Urnfield culture

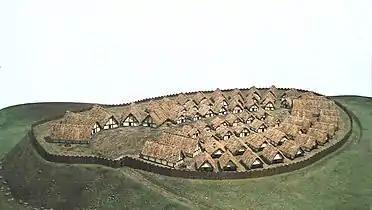
, Germany

The number of settlements increased sharply in comparison with the preceding Tumulus culture. Few of them have been comprehensively excavated. Fortified settlements, often on hilltops or in river-bends, are typical for the Urnfield culture. They are heavily fortified with dry-stone or wooden ramparts. Excavations of open settlements are rare, but they show that large 3-4 aisled houses built with wooden posts and wall of wattle and daub were common. Pit dwellings are known as well; they might have served as cellars.